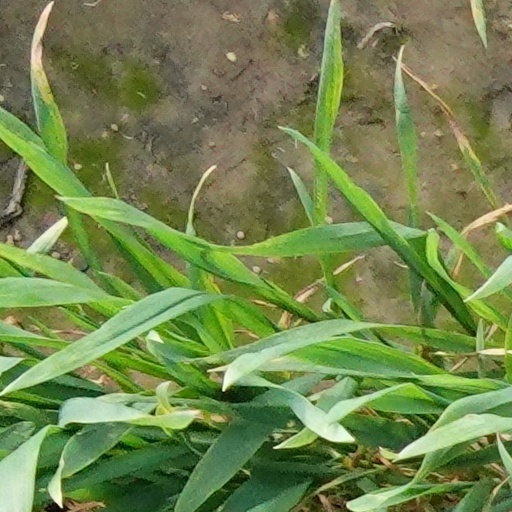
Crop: wheat